Monte Plata Province

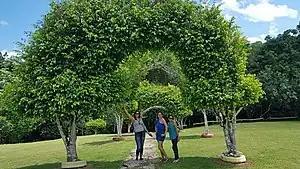
Monte Plata, Dominican Republic Park

Patron Festivities The patron saint festivities of Monte Plata are celebrated from January 11 to 22 of each year, in honor of La Virgen de la Altagracia. This festival comes from the middle of the 18th century; previously they were celebrated in honor of San Antonio de Padua, on June 13.